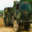
Label: truck